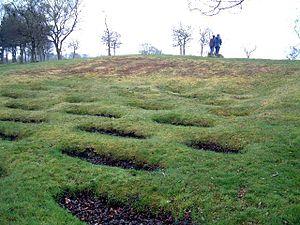
Dans l'architecture militaire au Moyen Âge, un trou de loup est un obstacle défensif creusé dans le sol et fonctionnant comme un piège. Chaque trou de loup consiste une fosse évasée d'environ deux mètres de profondeur et deux mètres de largeur à la surface. Au fond du trou a été enfoncé un pieu. La fosse peut être dissimulée par un treillis végétal et une couche de terre.